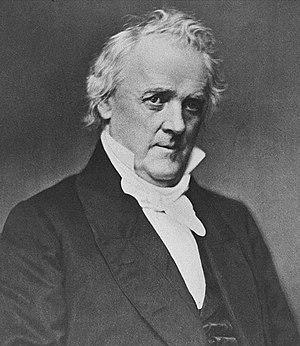
Cet article dresse une liste des secrétaires d'État des États-Unis, responsable du département d'État au sein du gouvernement fédéral des États-Unis. Se plaçant en quatrième position dans l'ordre de succession présidentielle, il en est le deuxième membre du cabinet après le vice-président.
Le tableau ci-dessous présente la liste des présidents des États-Unis depuis l'indépendance, du plus ancien au plus récent, ainsi qu'une frise chronologique les présentant d'après leur étiquette politique, du plus récent au plus ancien.
James Buchanan, Jr. est le quinzième président des États-Unis. Il est élu pour un mandat de 1857 à 1861. Durant son mandat, les conditions de la sécession des États du Sud apparaissent et se sédimentent. Buchanan traite le problème sur le plan du droit et ne parvient pas à endiguer la crise profonde qui secoue le pays. En conséquence, de nombreuses études comparatives menées par des historiens, dans le but de classer les mérites respectifs des présidents américains, ont rangé Buchanan parmi les pires présidents que les États-Unis aient connus.